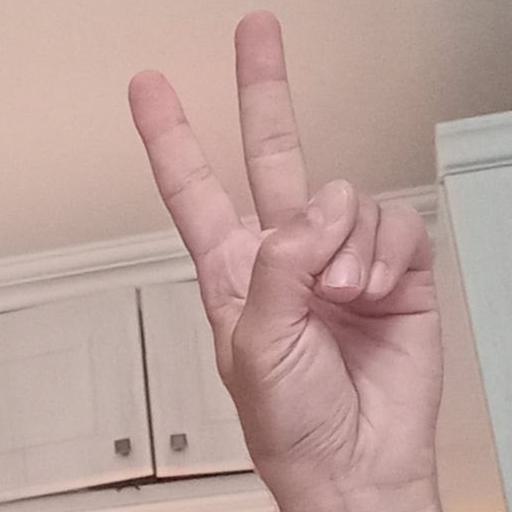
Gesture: peace